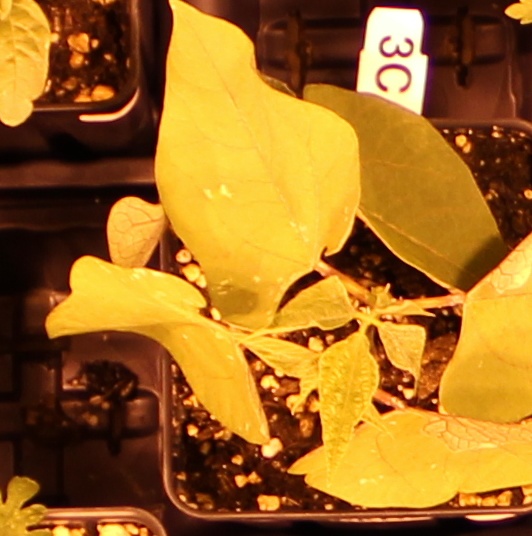
Label: Blackbean